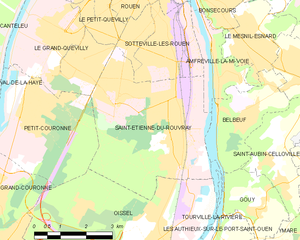
Carte des communes françaises Saint-Étienne-du-Rouvray